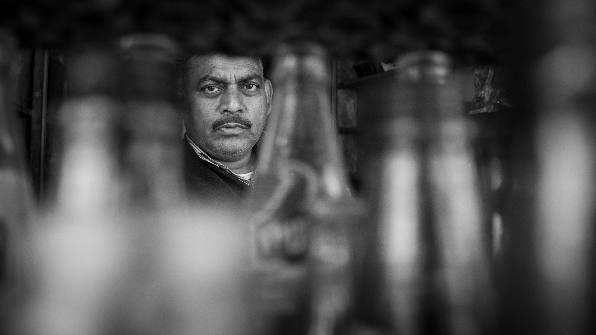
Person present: Yes